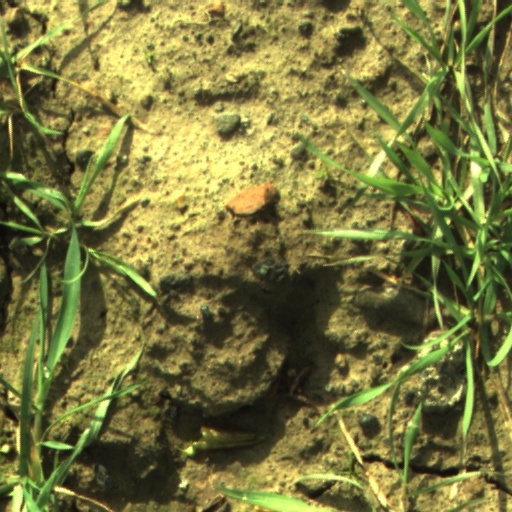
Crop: wheat